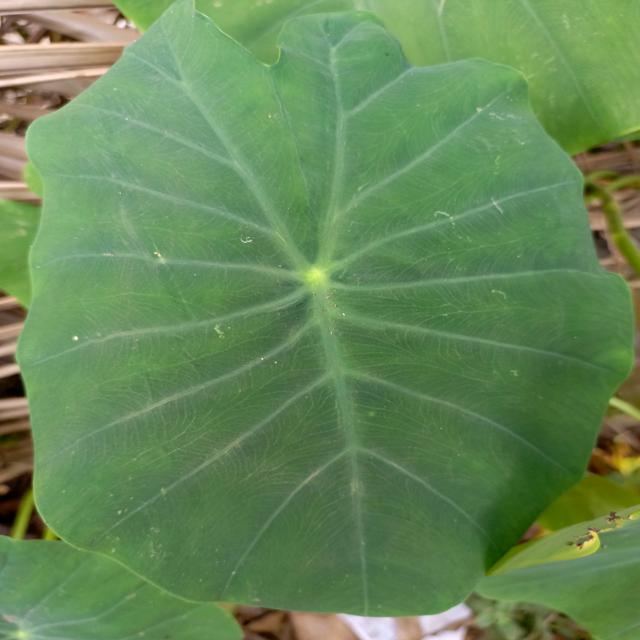
Label: Early_Blight